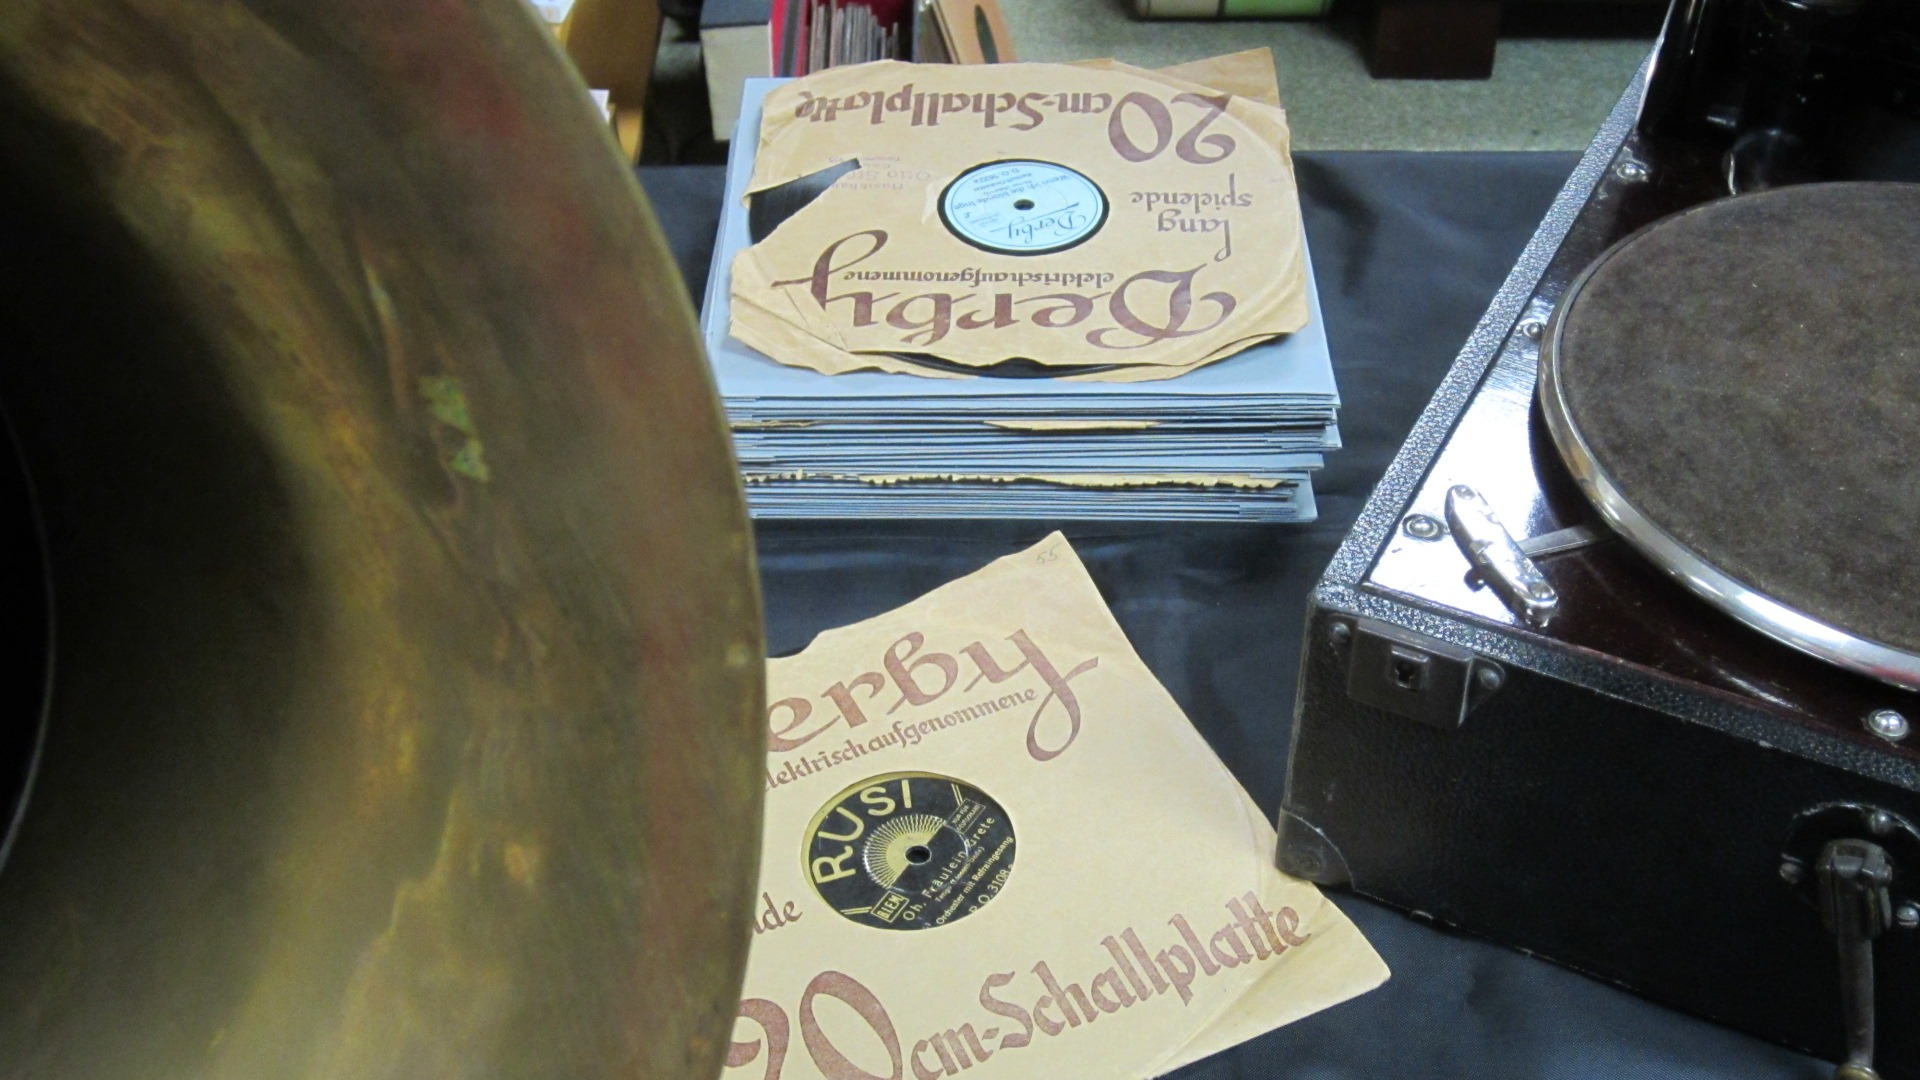
record, music, color, instrument, art, shape, gramophone, phonograph, 1920s, megaphone, compact disc